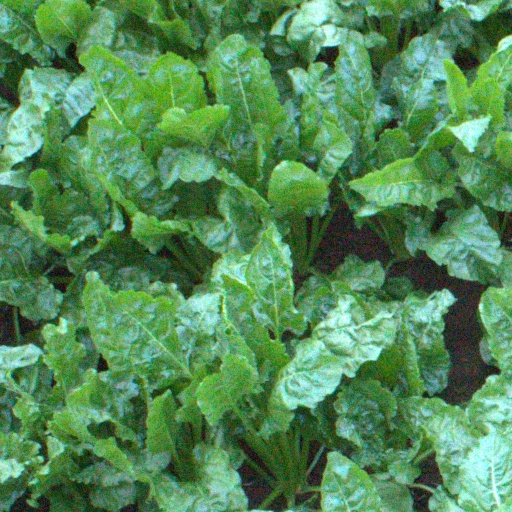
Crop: sugar beet